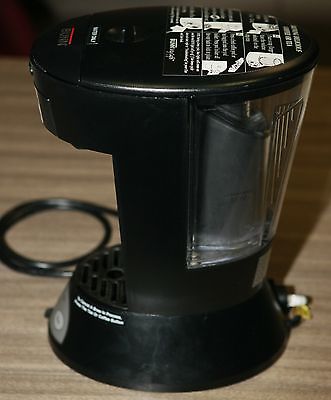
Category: coffee maker